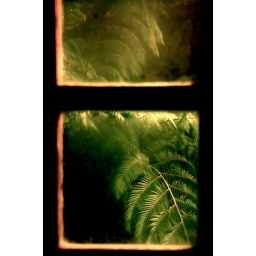
An early morning glimpse out the kitchen window in Guatemala City, Guatemala.